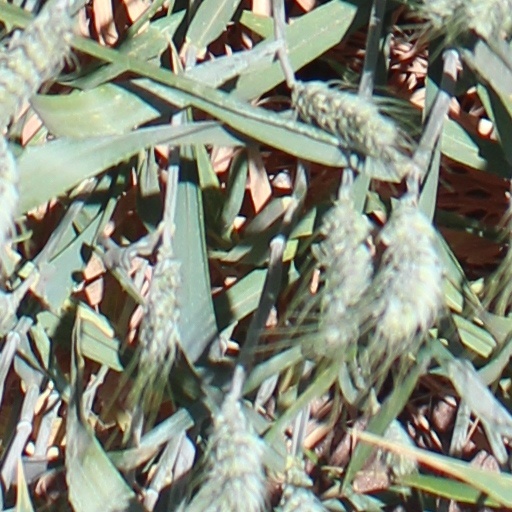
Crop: wheat